Edge (video game)

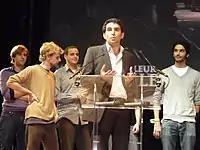
Mobigame at the Paris Game Festival 2008

"Edge" was developed by a two-man team: David Papazian and Matthieu Malot, collectively known as Mobigame. Malot conceived the core concept of a cube-rolling game in 2004. Development began in 2006. Papazian programmed the game and Malot served as its artist and game designer. Its composers included Romain Gauthier, Simon Périn, Richard Malot, Jérémie Périn, and Matthieu Malot. The team's initial intention was to develop a game dedicated to mobile platforms. After its initial release, Mobigame considered support for keyboard and joypad controllers. They increased the number of levels from 26 to 46, and then to 48 in a few months with free updates. Shortly after the game returned to the Apple App Store, Mobigame upgraded "Edge" graphics for compatibility with Retina Display resolution and the iPad's larger screen.